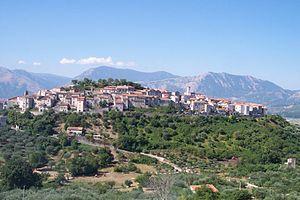
Atena Lucana est une commune italienne de la province de Salerne dans la région Campanie en Italie.